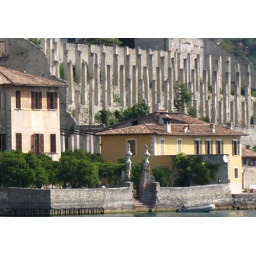
The Romans used to cultivate lemons here in these odd little stone conservatories.